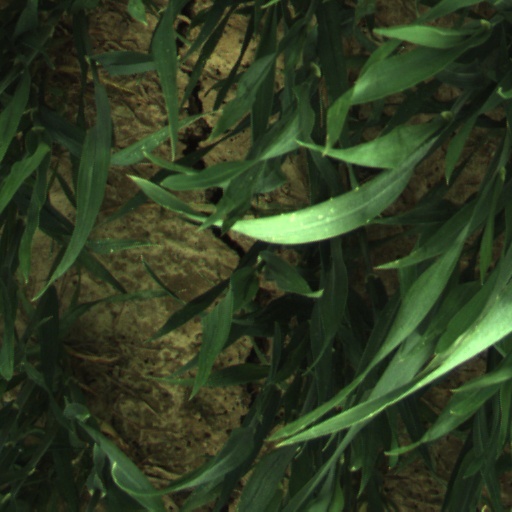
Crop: wheat